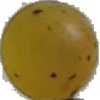
Label: white_grape